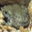
Label: frog